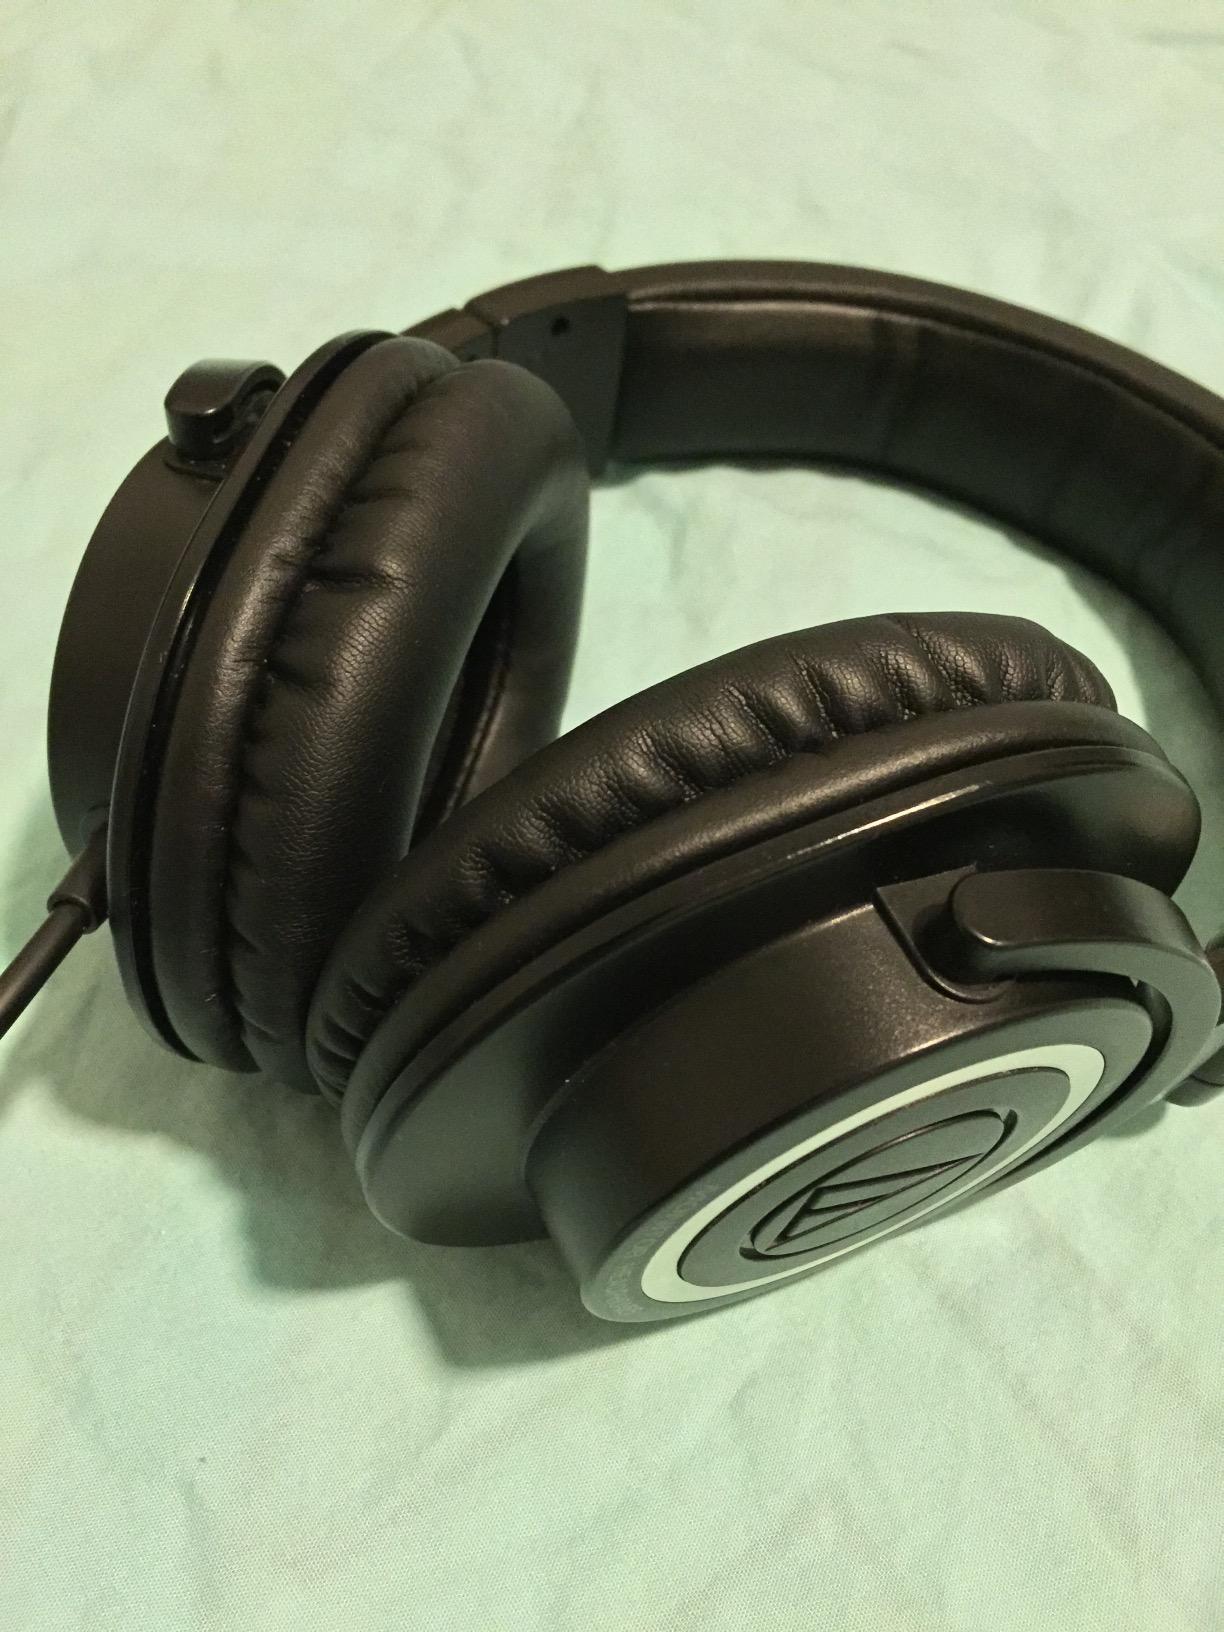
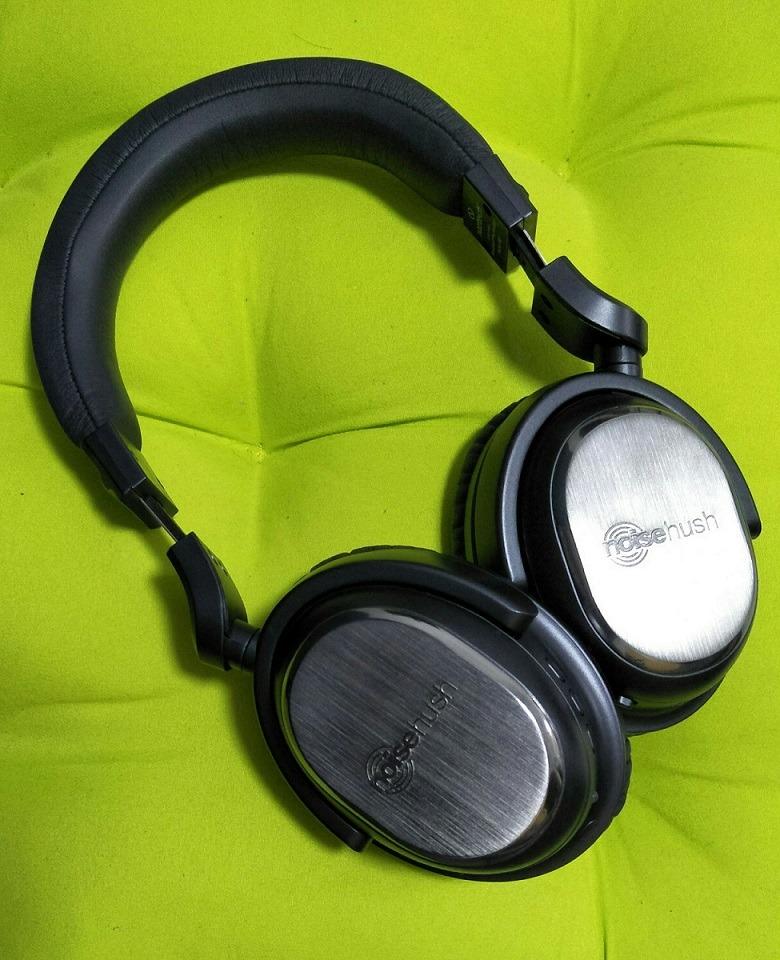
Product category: headphones
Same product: no